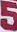
Number: 5